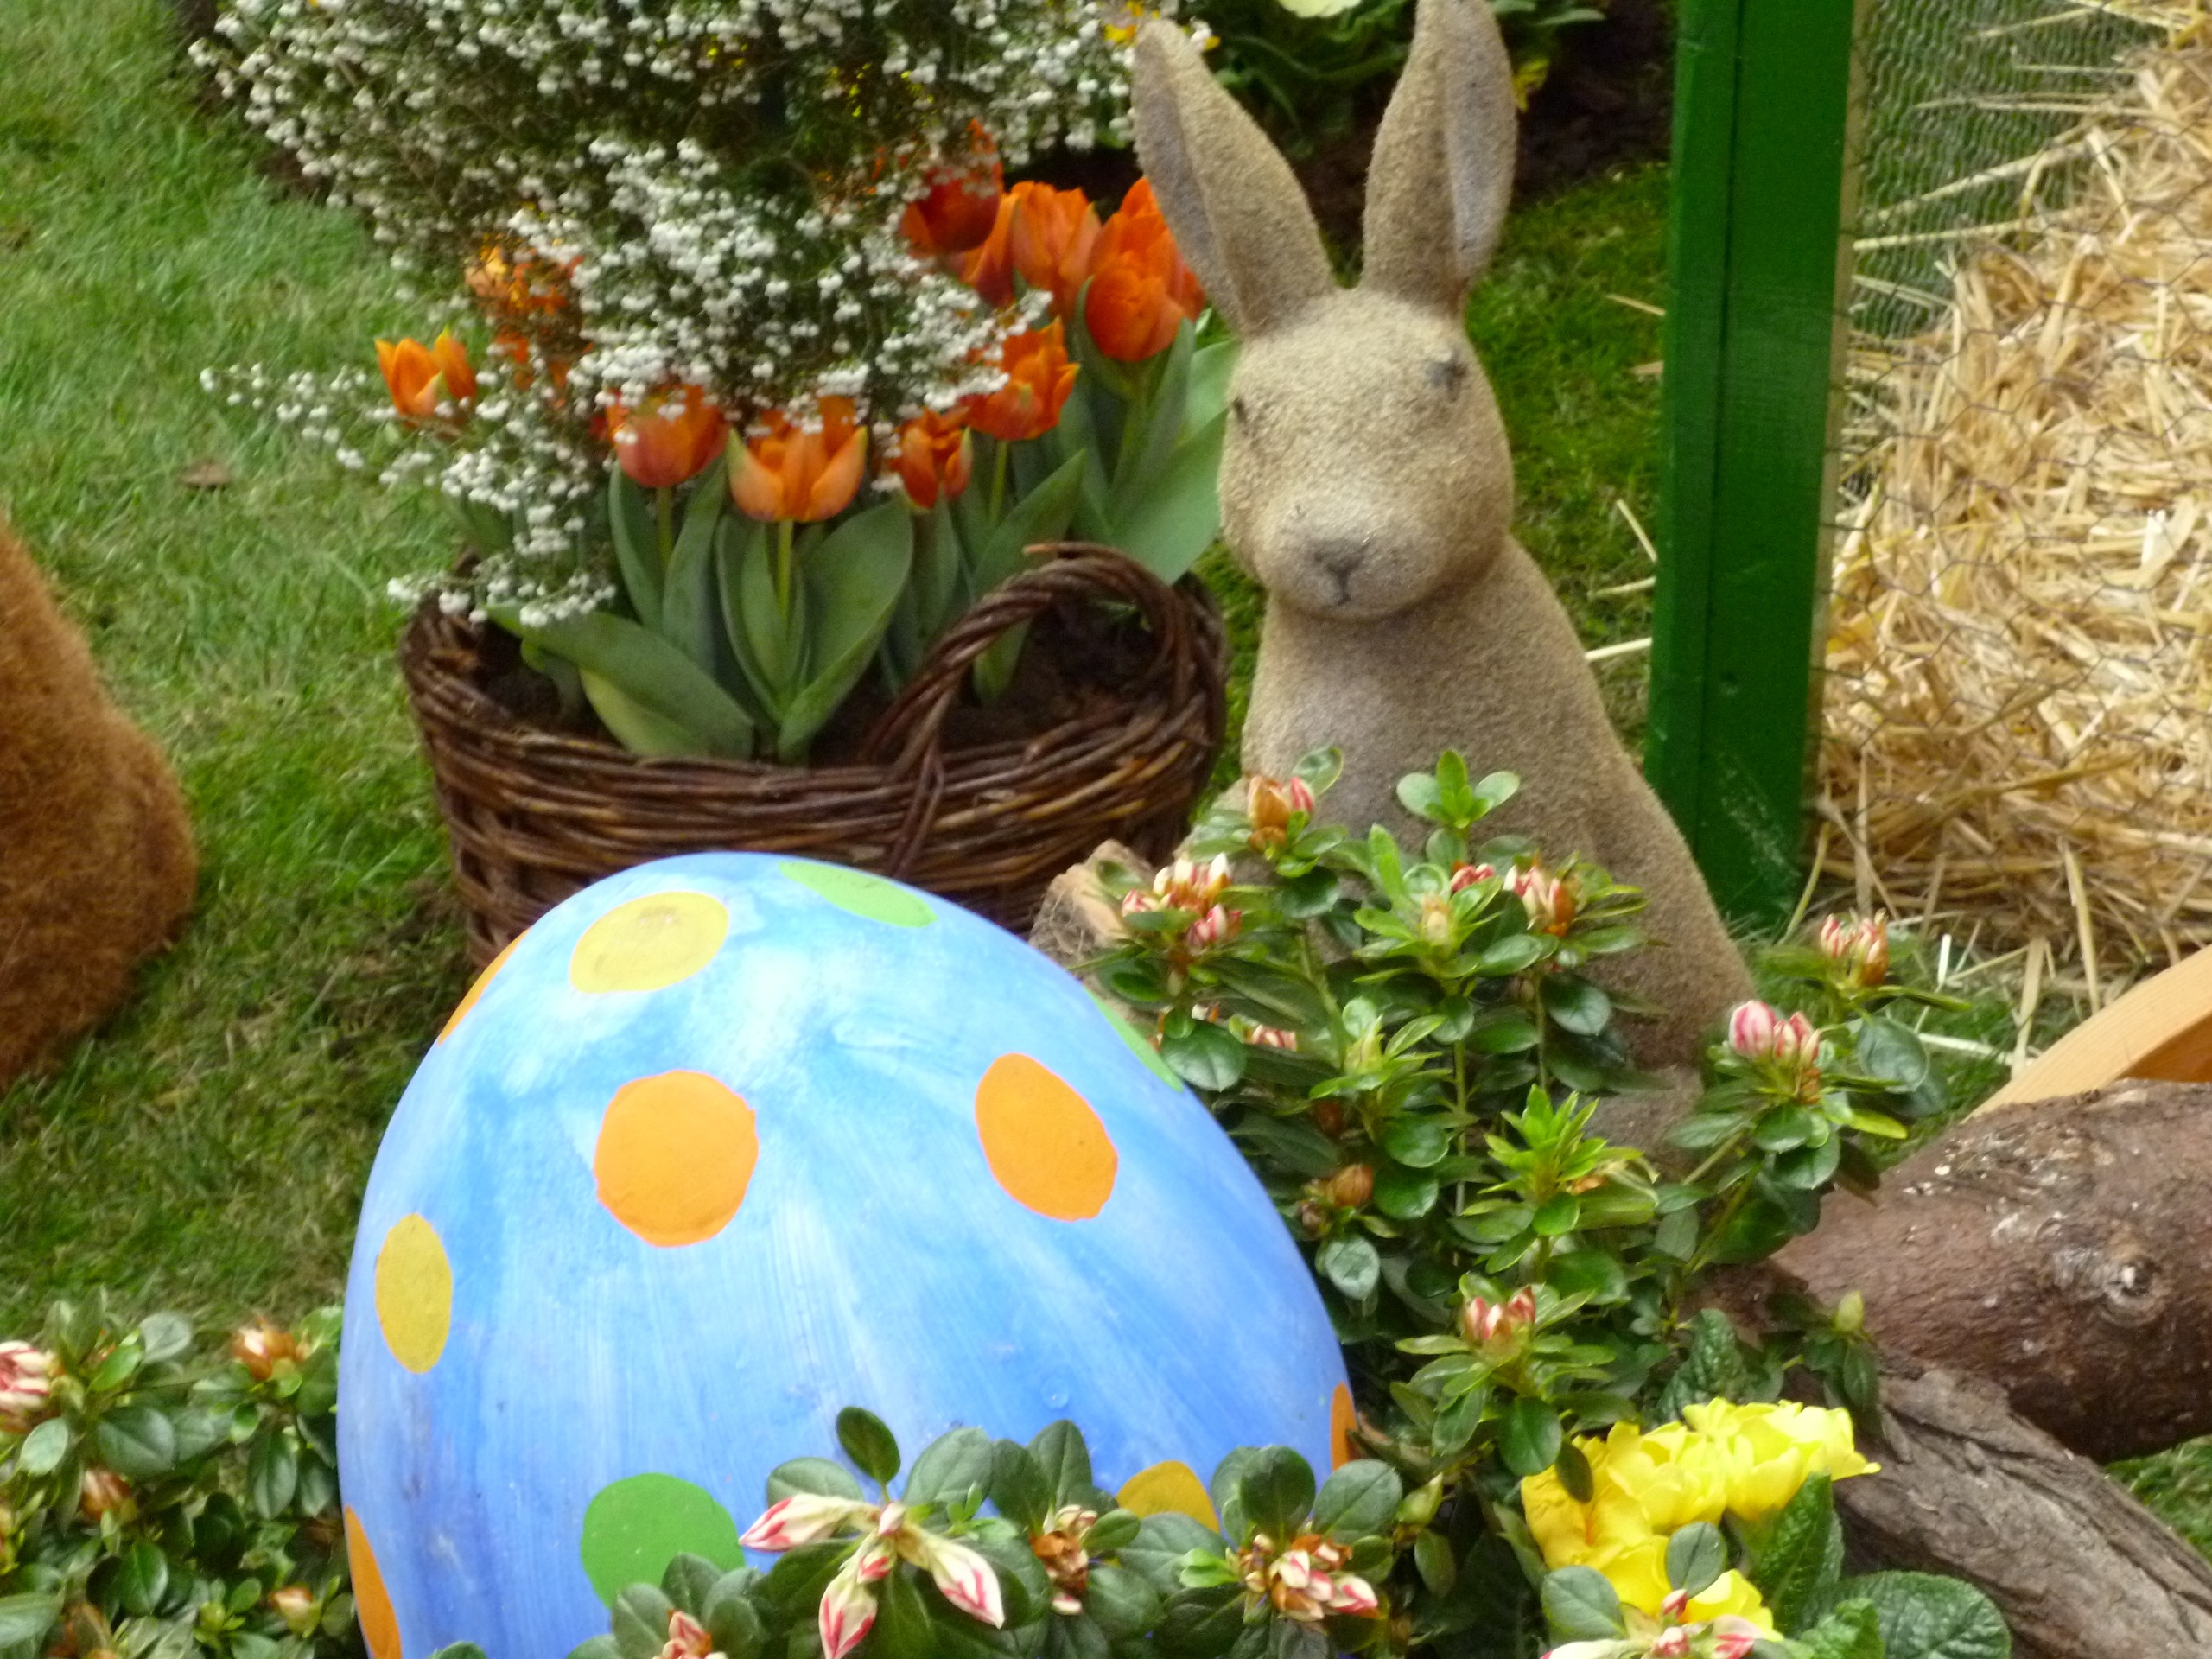
grass, lawn, flower, food, colorful, garden, gourd, easter, custom, yard, easter bunny, easter egg, happy easter